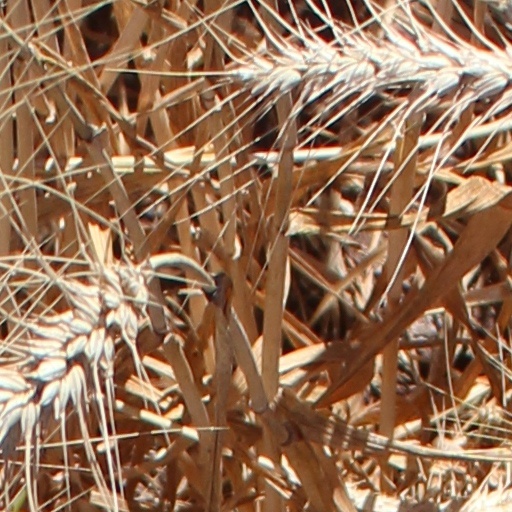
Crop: wheat